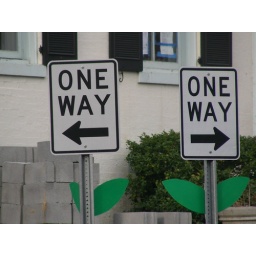
Someone put paper cut-out leaves on various signs in downtown Washington, DC.